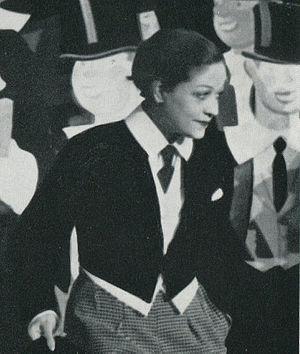
Grethe Weiser est une actrice allemande, née le 27 février 1903 à Hanovre et morte le 2 octobre 1970 à Bad Tölz.